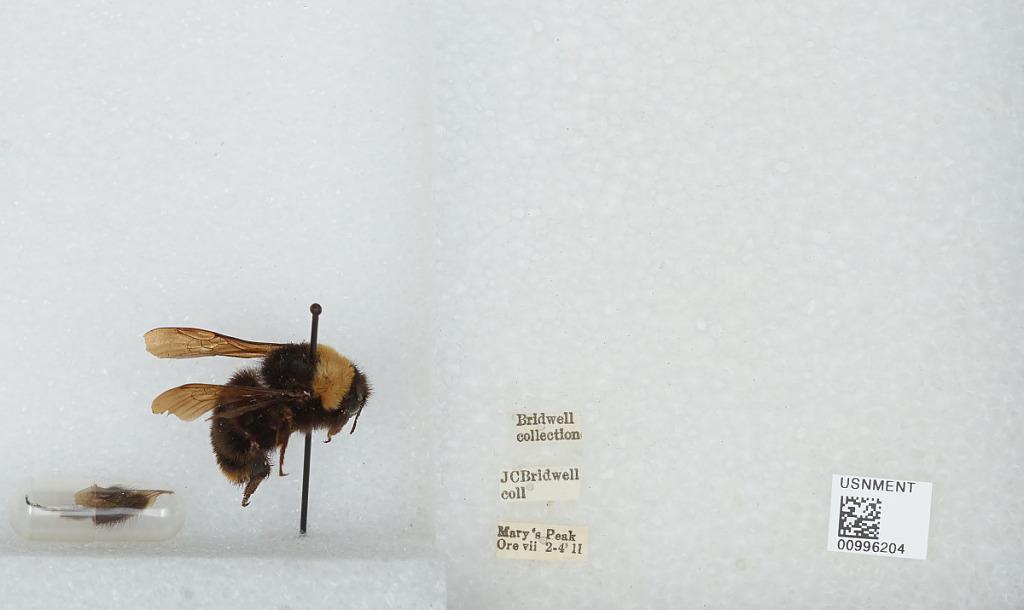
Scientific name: Bombus (Fervidobombus) californicus Smith
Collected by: J. Bridwell
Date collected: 1911-7-2
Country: United States
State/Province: Oregon
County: Benton
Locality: Mary's Peak
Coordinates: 44.5044, -123.552